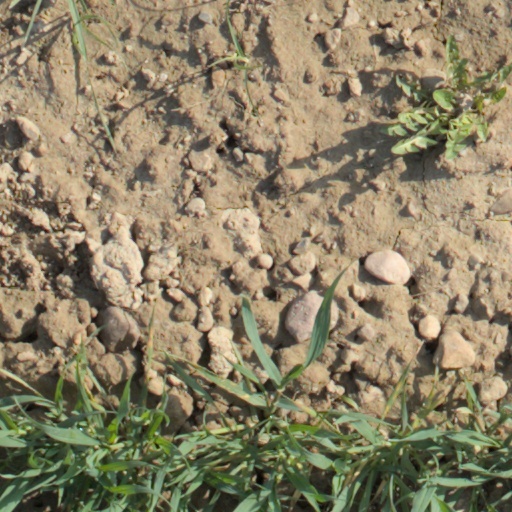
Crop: wheat